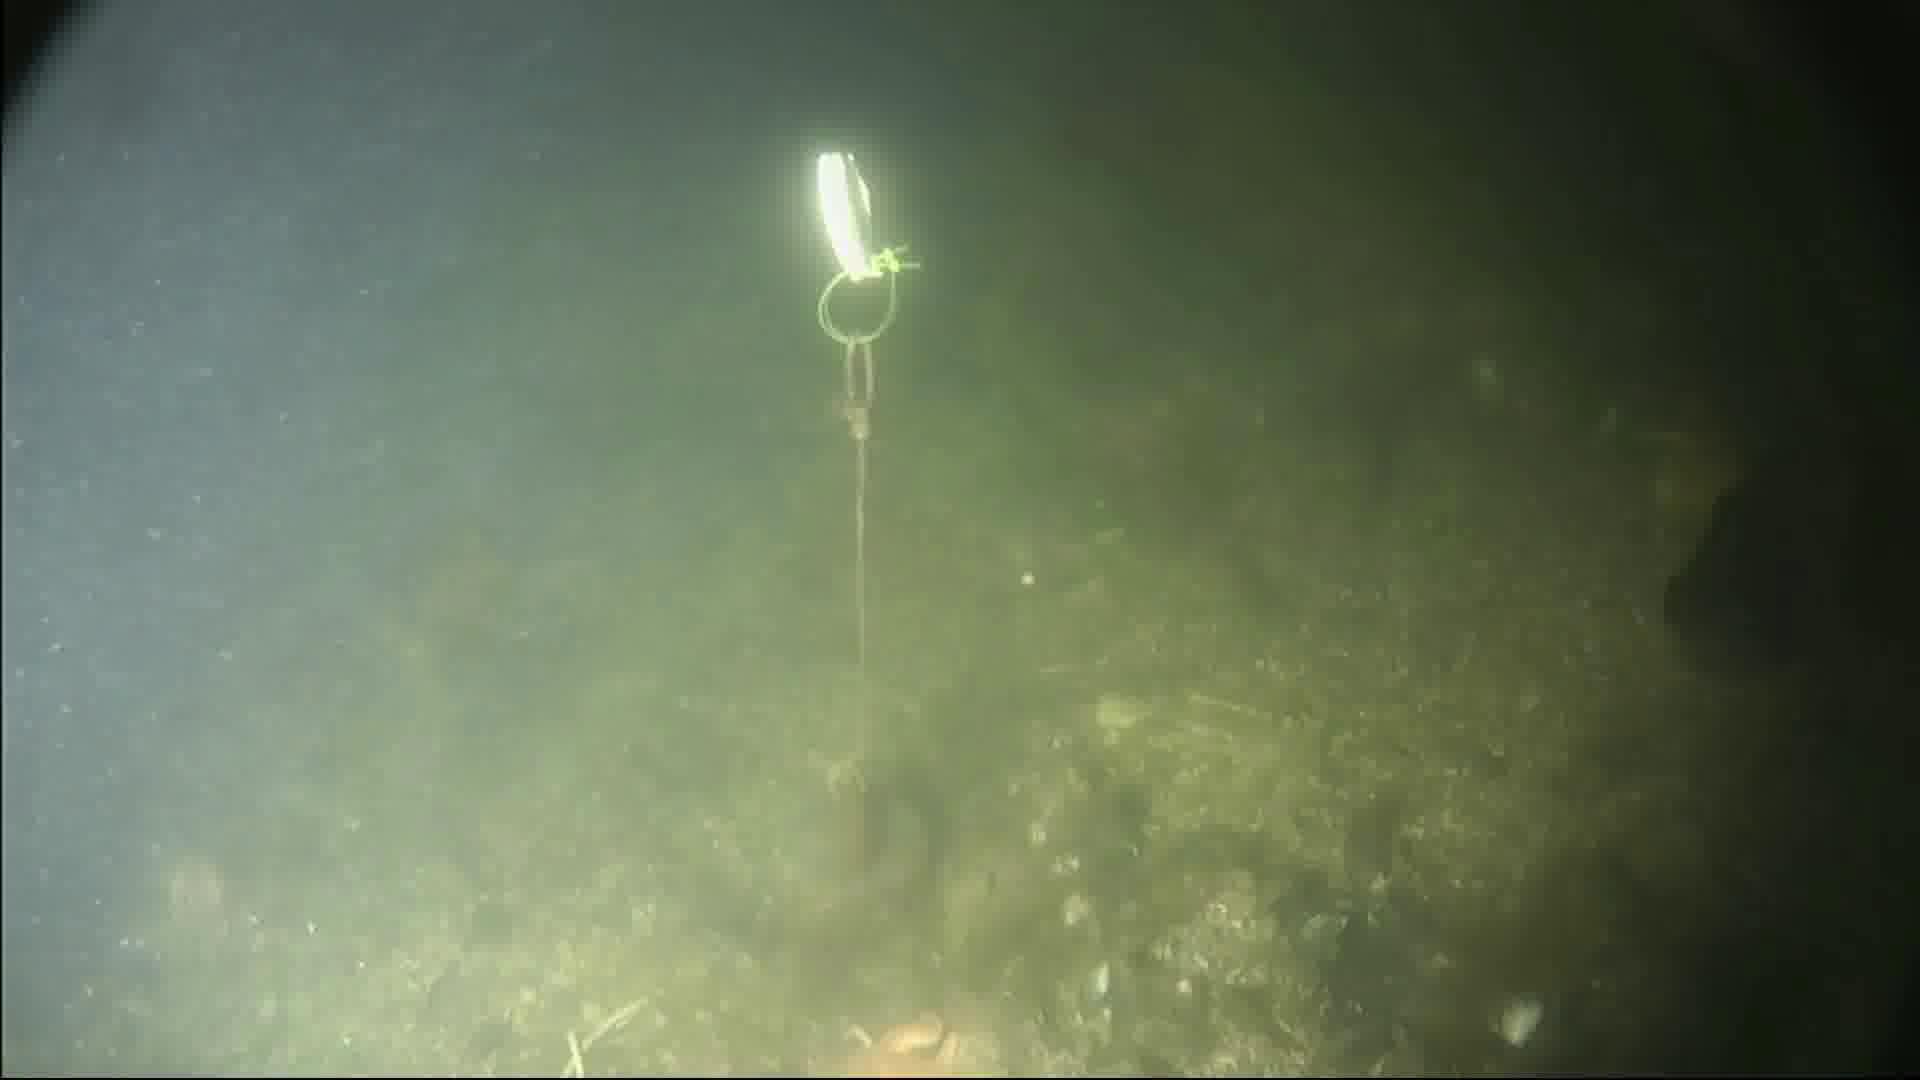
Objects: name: fish
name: crab
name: starfish